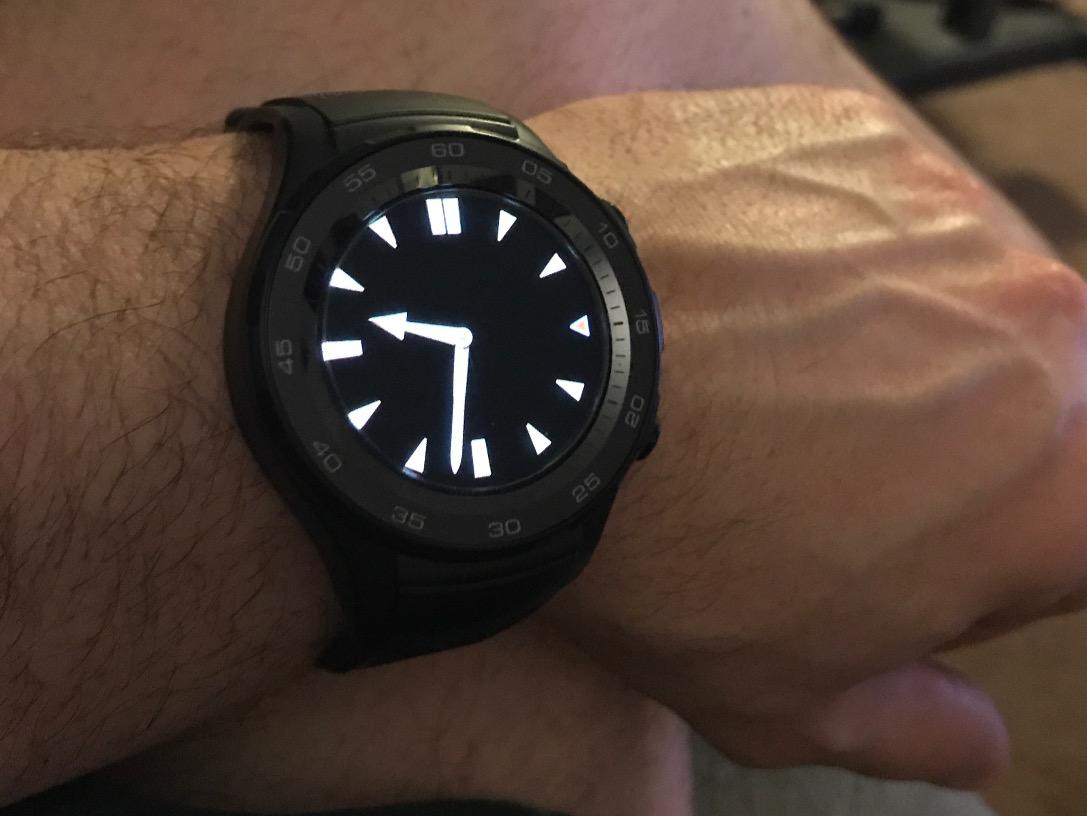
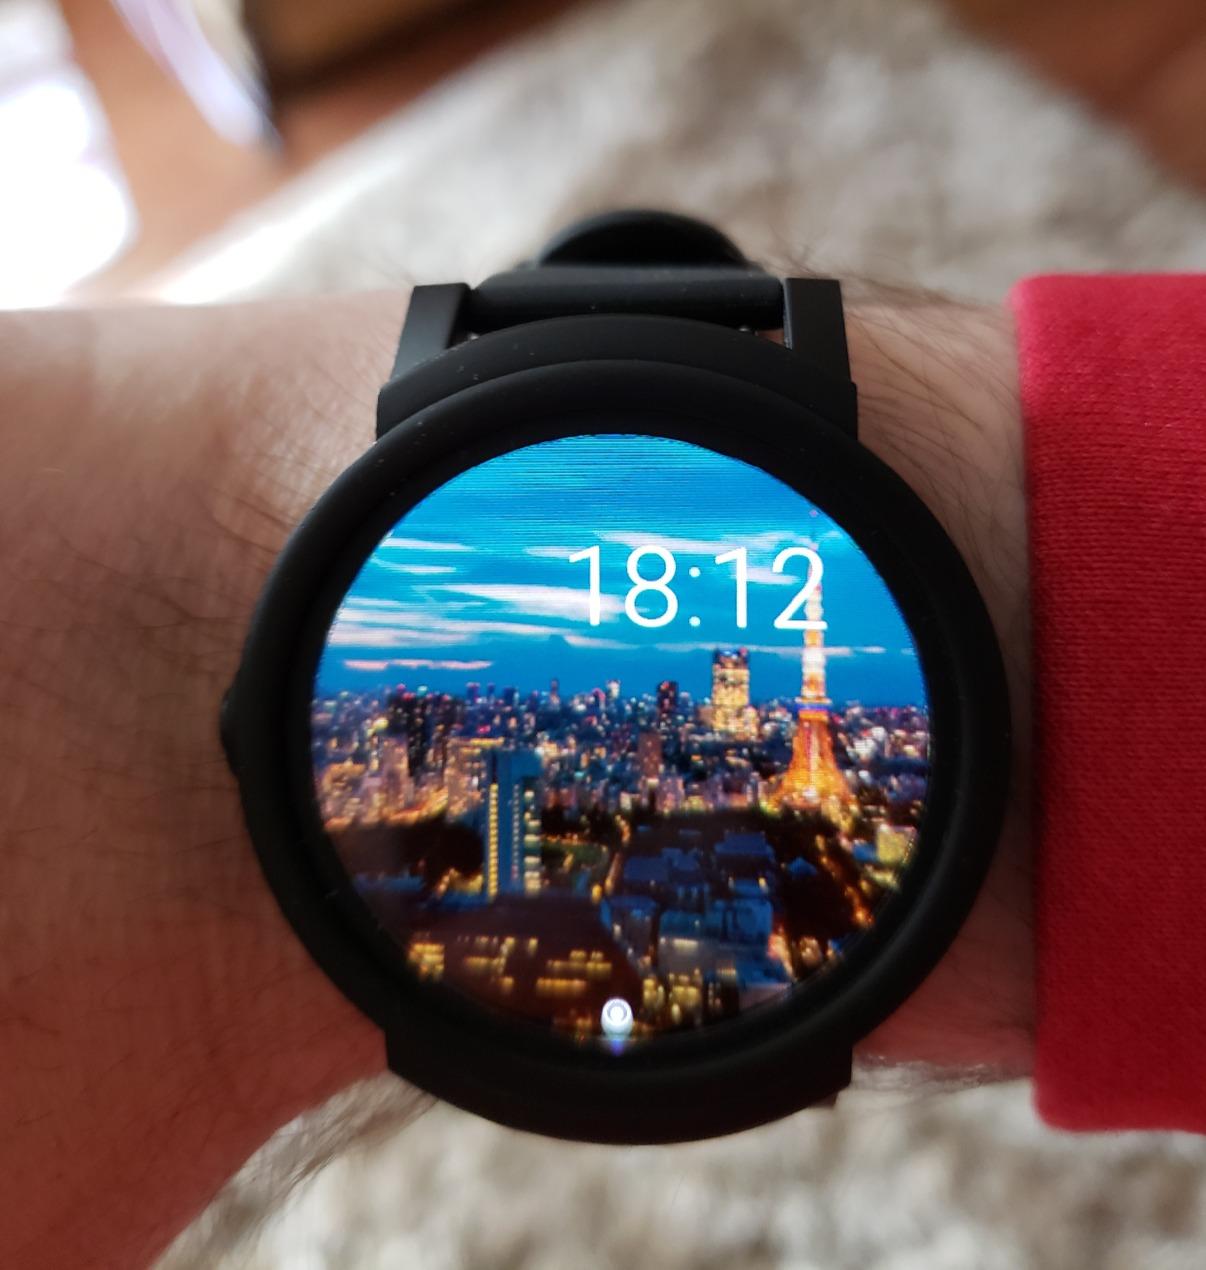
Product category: smartwatch
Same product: no